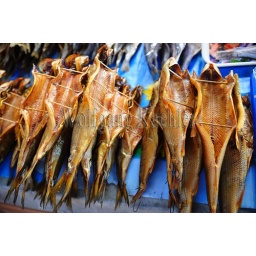
Russia, siberia, near irkutsk, lake baikal, listvyanka village, fish market, smoked fish